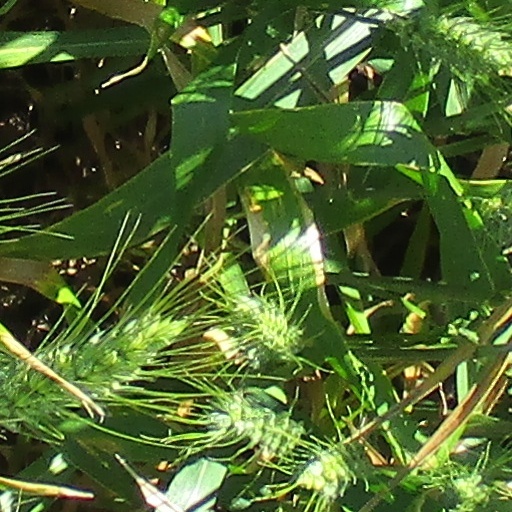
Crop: wheat